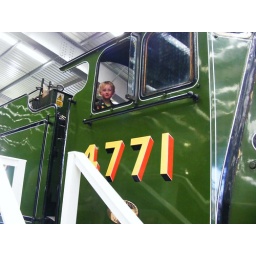
Callum sitting in the fireman`s seat of L.N.E.R V2 4771 Green Arow.